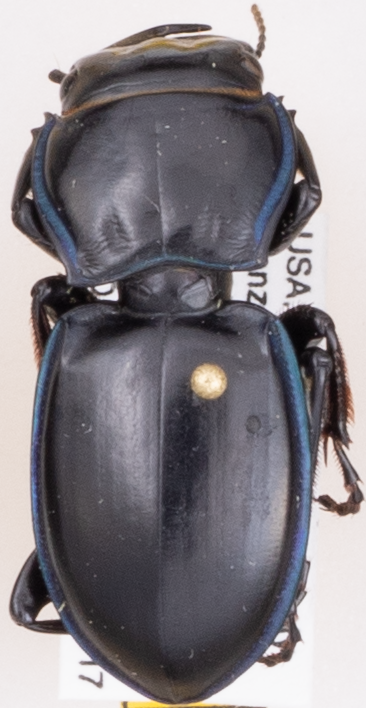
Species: Pasimachus elongatus
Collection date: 2015-08-17
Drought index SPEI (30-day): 0.318
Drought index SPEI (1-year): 0.454
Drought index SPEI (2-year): -0.27